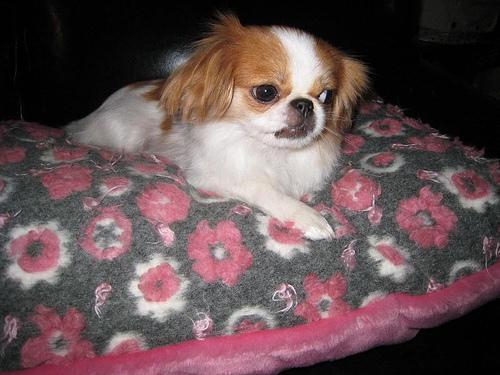
japanese chin